Battle of Jenkins' Ferry

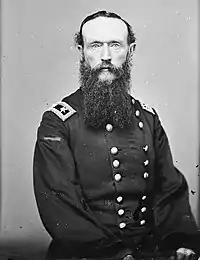
Major-General Frederick Steele, commander of the Department of Arkansas and 7th Army Corps

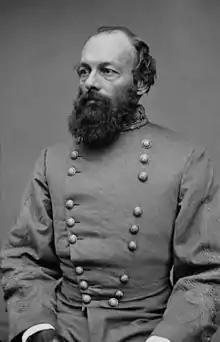
General E. Kirby Smith's strategy was to isolate Banks' and Steele's armies and annihilate each one separately.

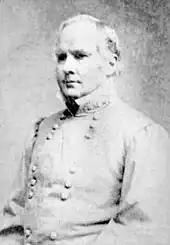
Led by Major-General Sterling Price, the Confederates fought a strong defensive campaign and stopped the Union advance at Camden, Arkansas.

Price, who had been joined by two Texas cavalry brigades under Brigadier-General Samuel Maxey, appeared at Camden with his cavalry soon after Steele's occupation of the town. Price besieged the entrenched Steele with the seven cavalry brigades, even though Steele's federal force still outnumbered Price's Confederate force.